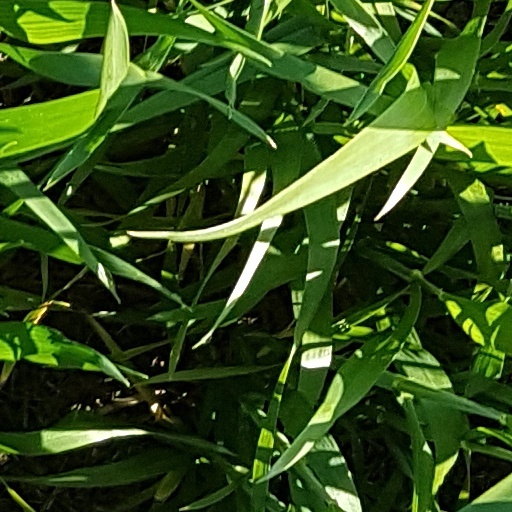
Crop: wheat